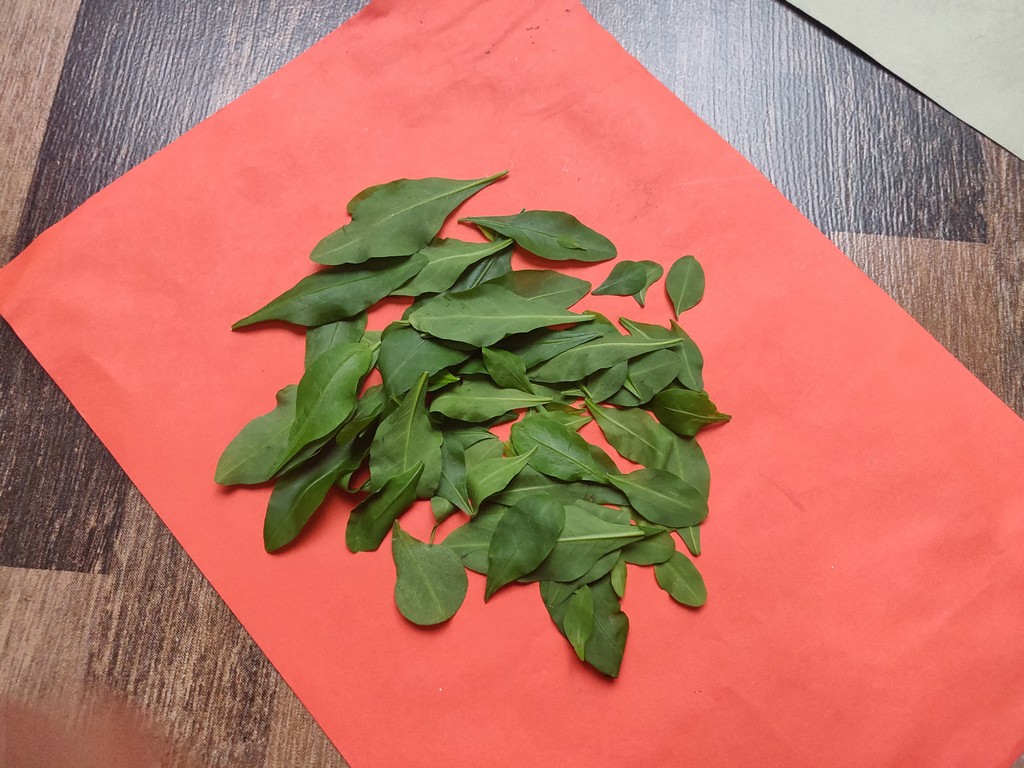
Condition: Healthy
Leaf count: multiple
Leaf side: unknown